Truffle

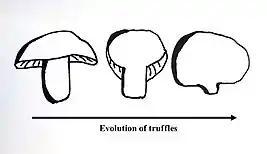
Evolution of subterranean fruiting bodies from above-ground mushrooms

"Rhizopogon" spp. are ectomycorrhizal members of the Basidiomycota and the order Boletales, a group of fungi that typically form mushrooms. Like their ascomycete counterparts, these fungi can create truffle-like fruiting bodies. "Rhizopogon" spp. are ecologically important in coniferous forests where they associate with various pines, firs, and Douglas fir. In addition to their ecological importance, these fungi hold economic value, as well. "Rhizopogon" spp. are commonly used to inoculate coniferous seedlings in nurseries and during reforestation.